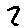
Label: 2